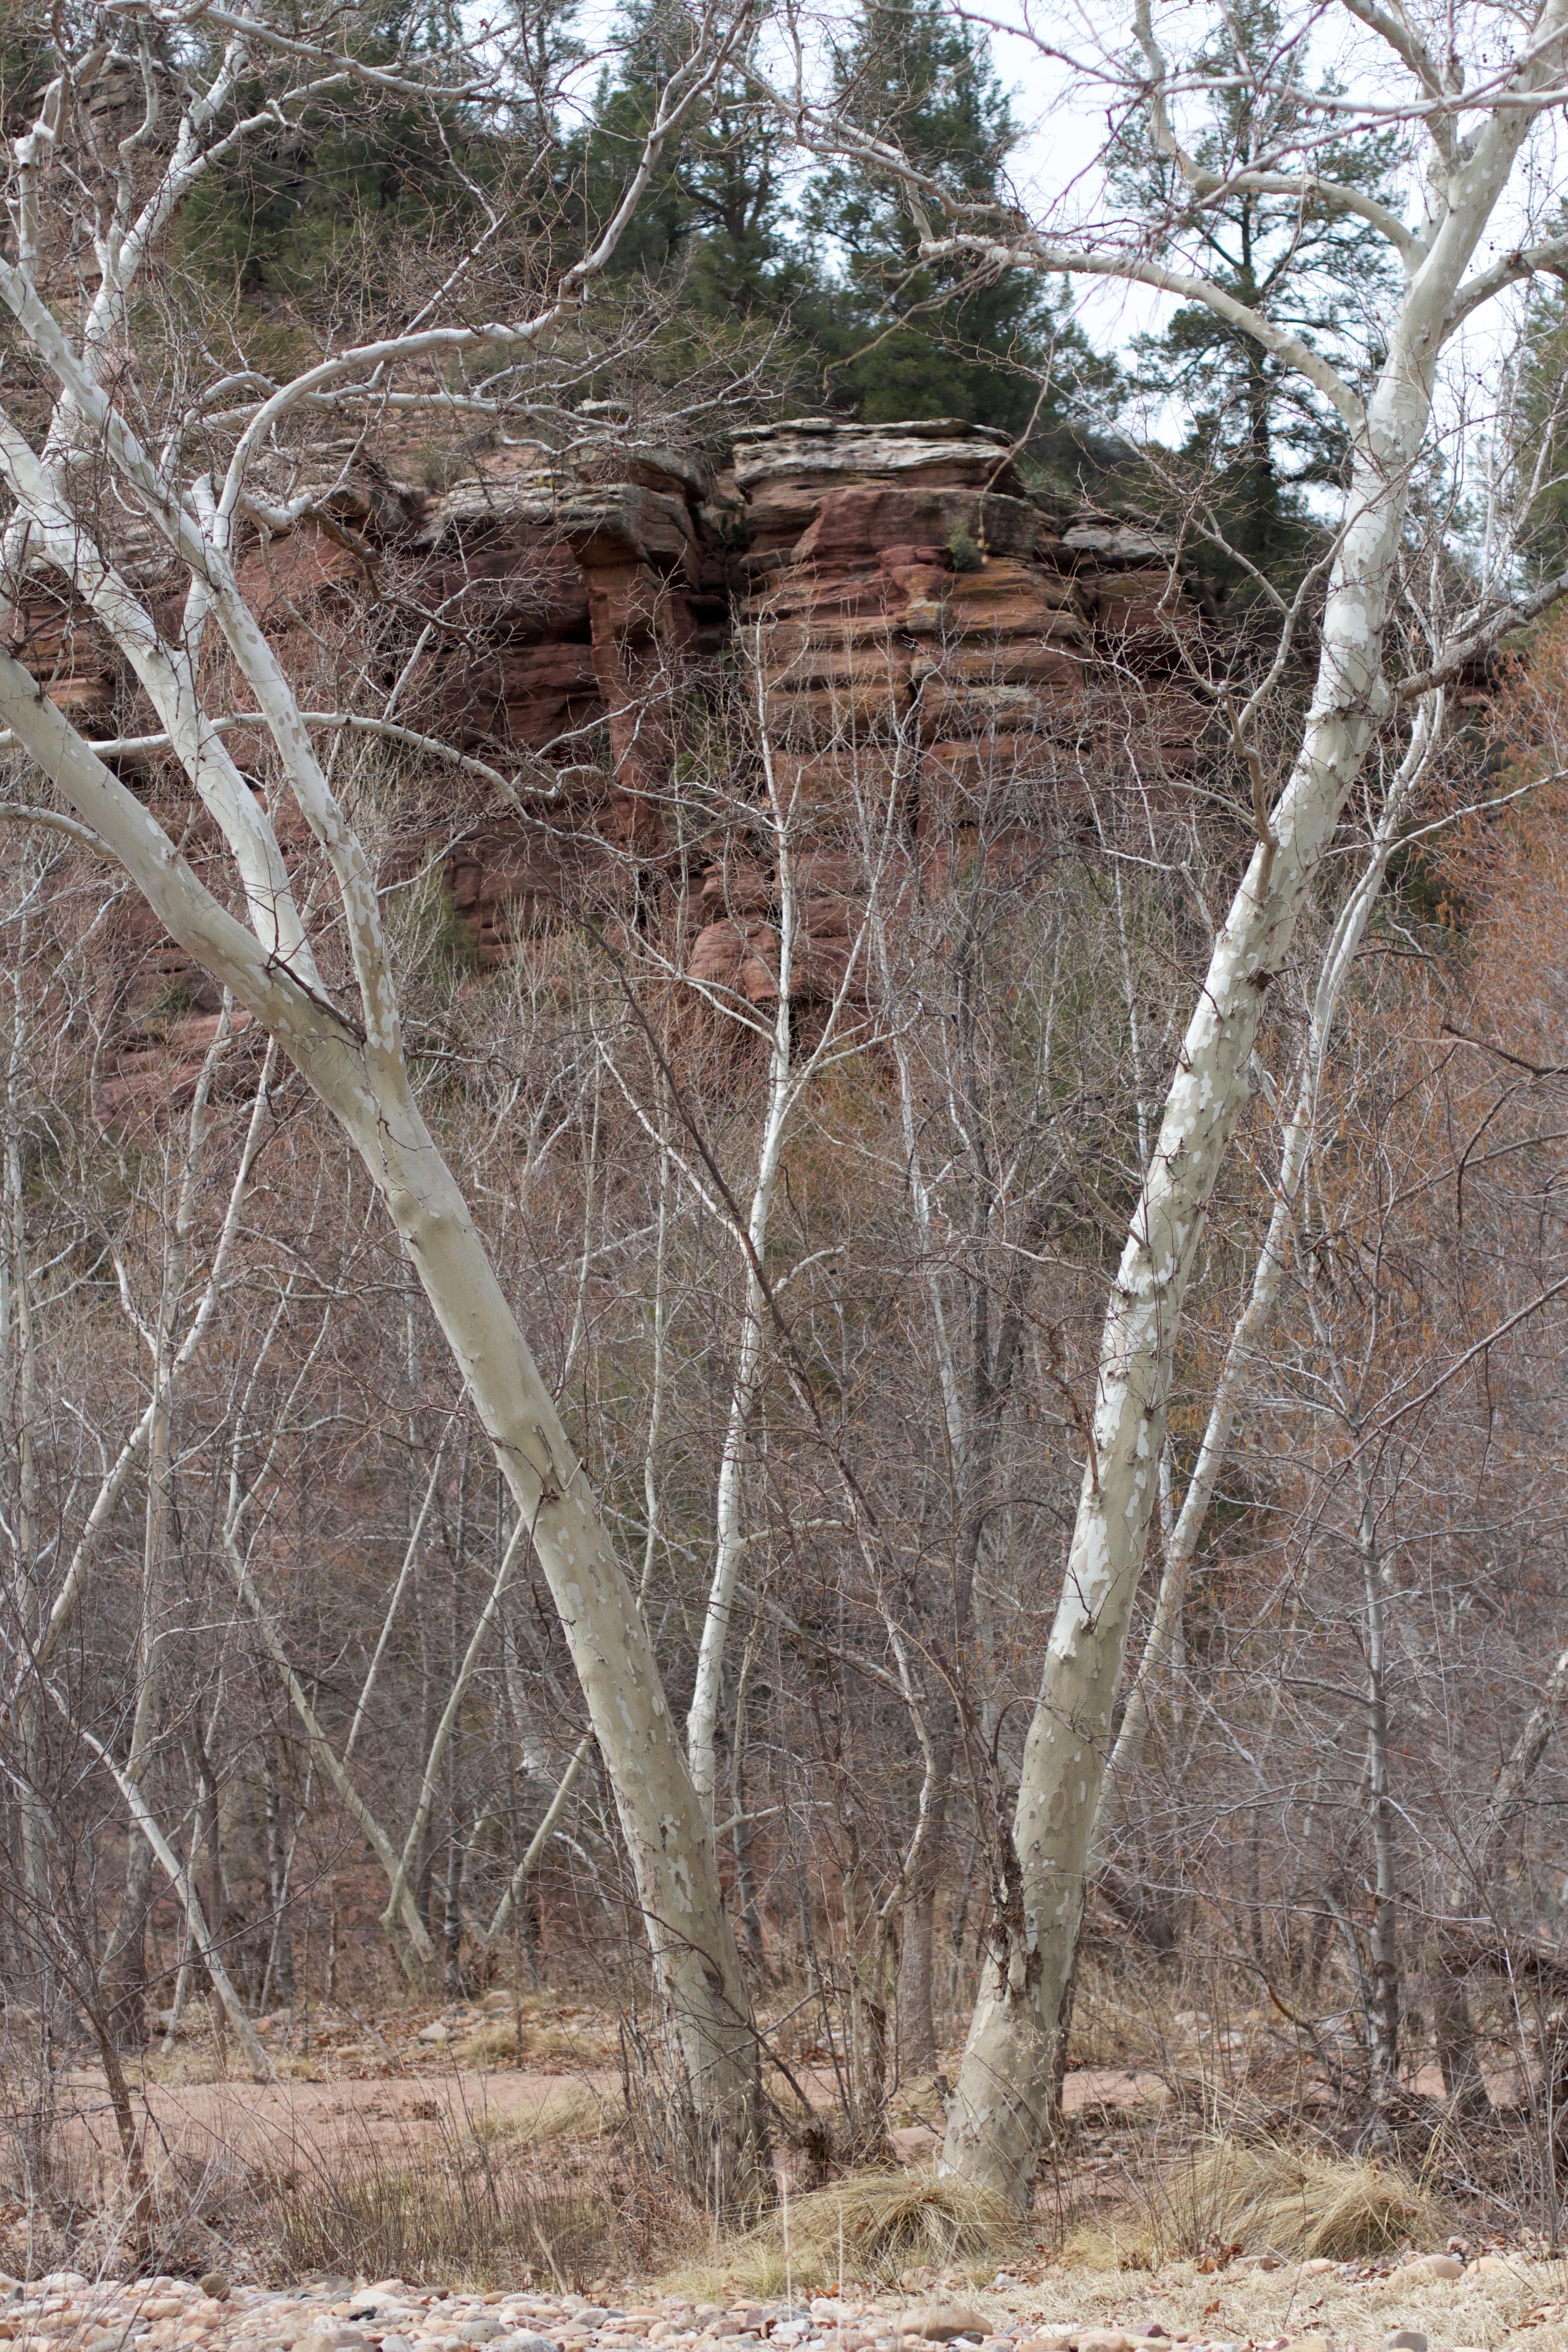
tree, forest, branch, winter, plant, wood, trunk, woodland, flowering plant, woody plant, land plant